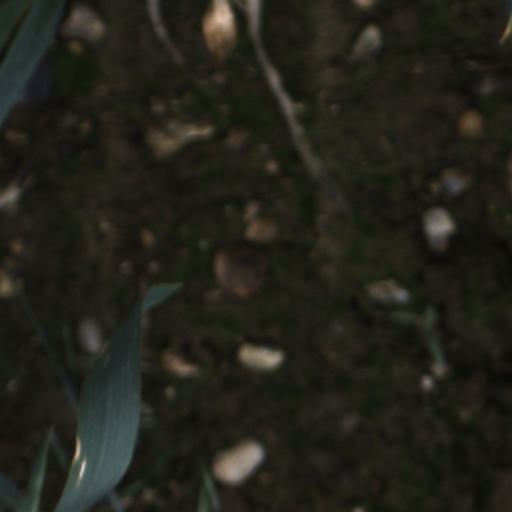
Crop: wheat